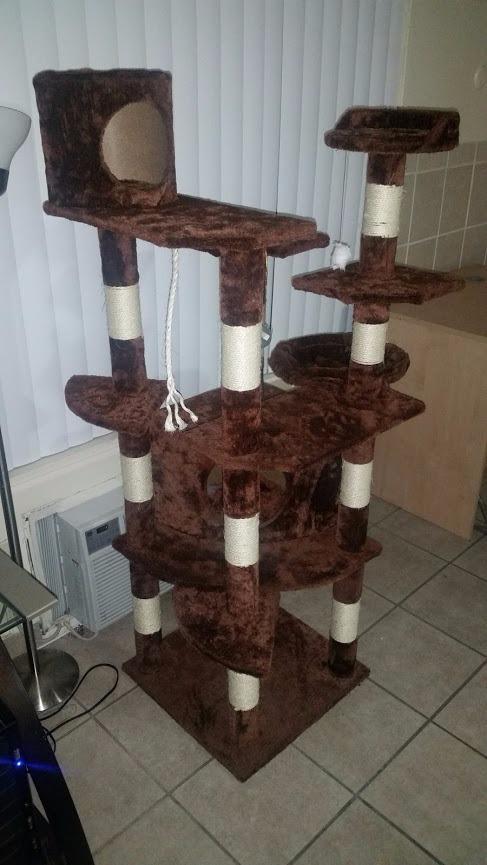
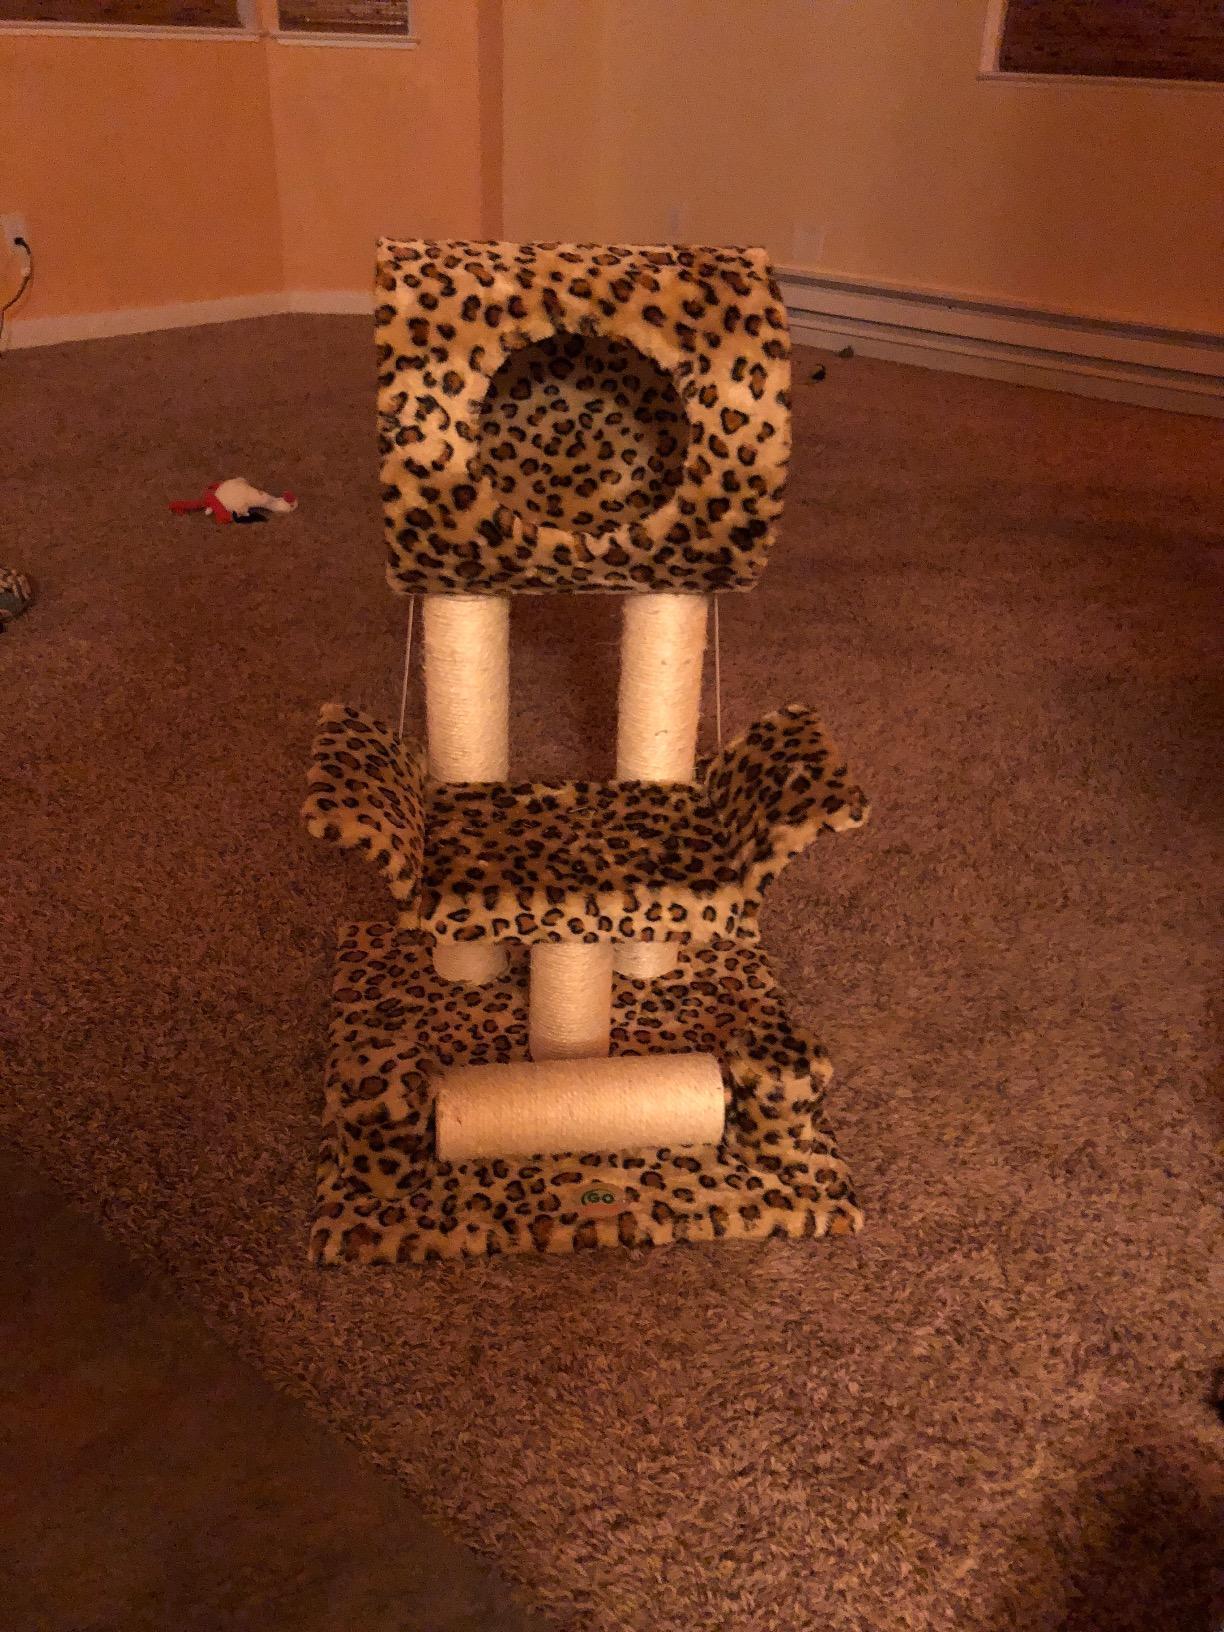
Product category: items_cat tree
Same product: no